Johnnie Cochran

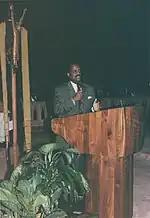
Johnnie Cochran speaking at St. Sabina mass

Cochran liked to say that he worked "not only for the OJs, but also the No Js". In other words, he enjoyed defending or suing in the name of those who did not have fame or wealth. Cochran believed his "most glorious" moment as a lawyer was when he won the freedom of Geronimo Pratt. Cochran said he considered Pratt's release "the happiest day" of his legal practice. In the words of Harvard Law School professor Charles Ogletree, Cochran "was willing to fight for the underdog." Jesse Jackson called Cochran the "people's lawyer." Magic Johnson said Cochran was known "for representing O. J. and Michael [Jackson], but he was bigger and better than that".